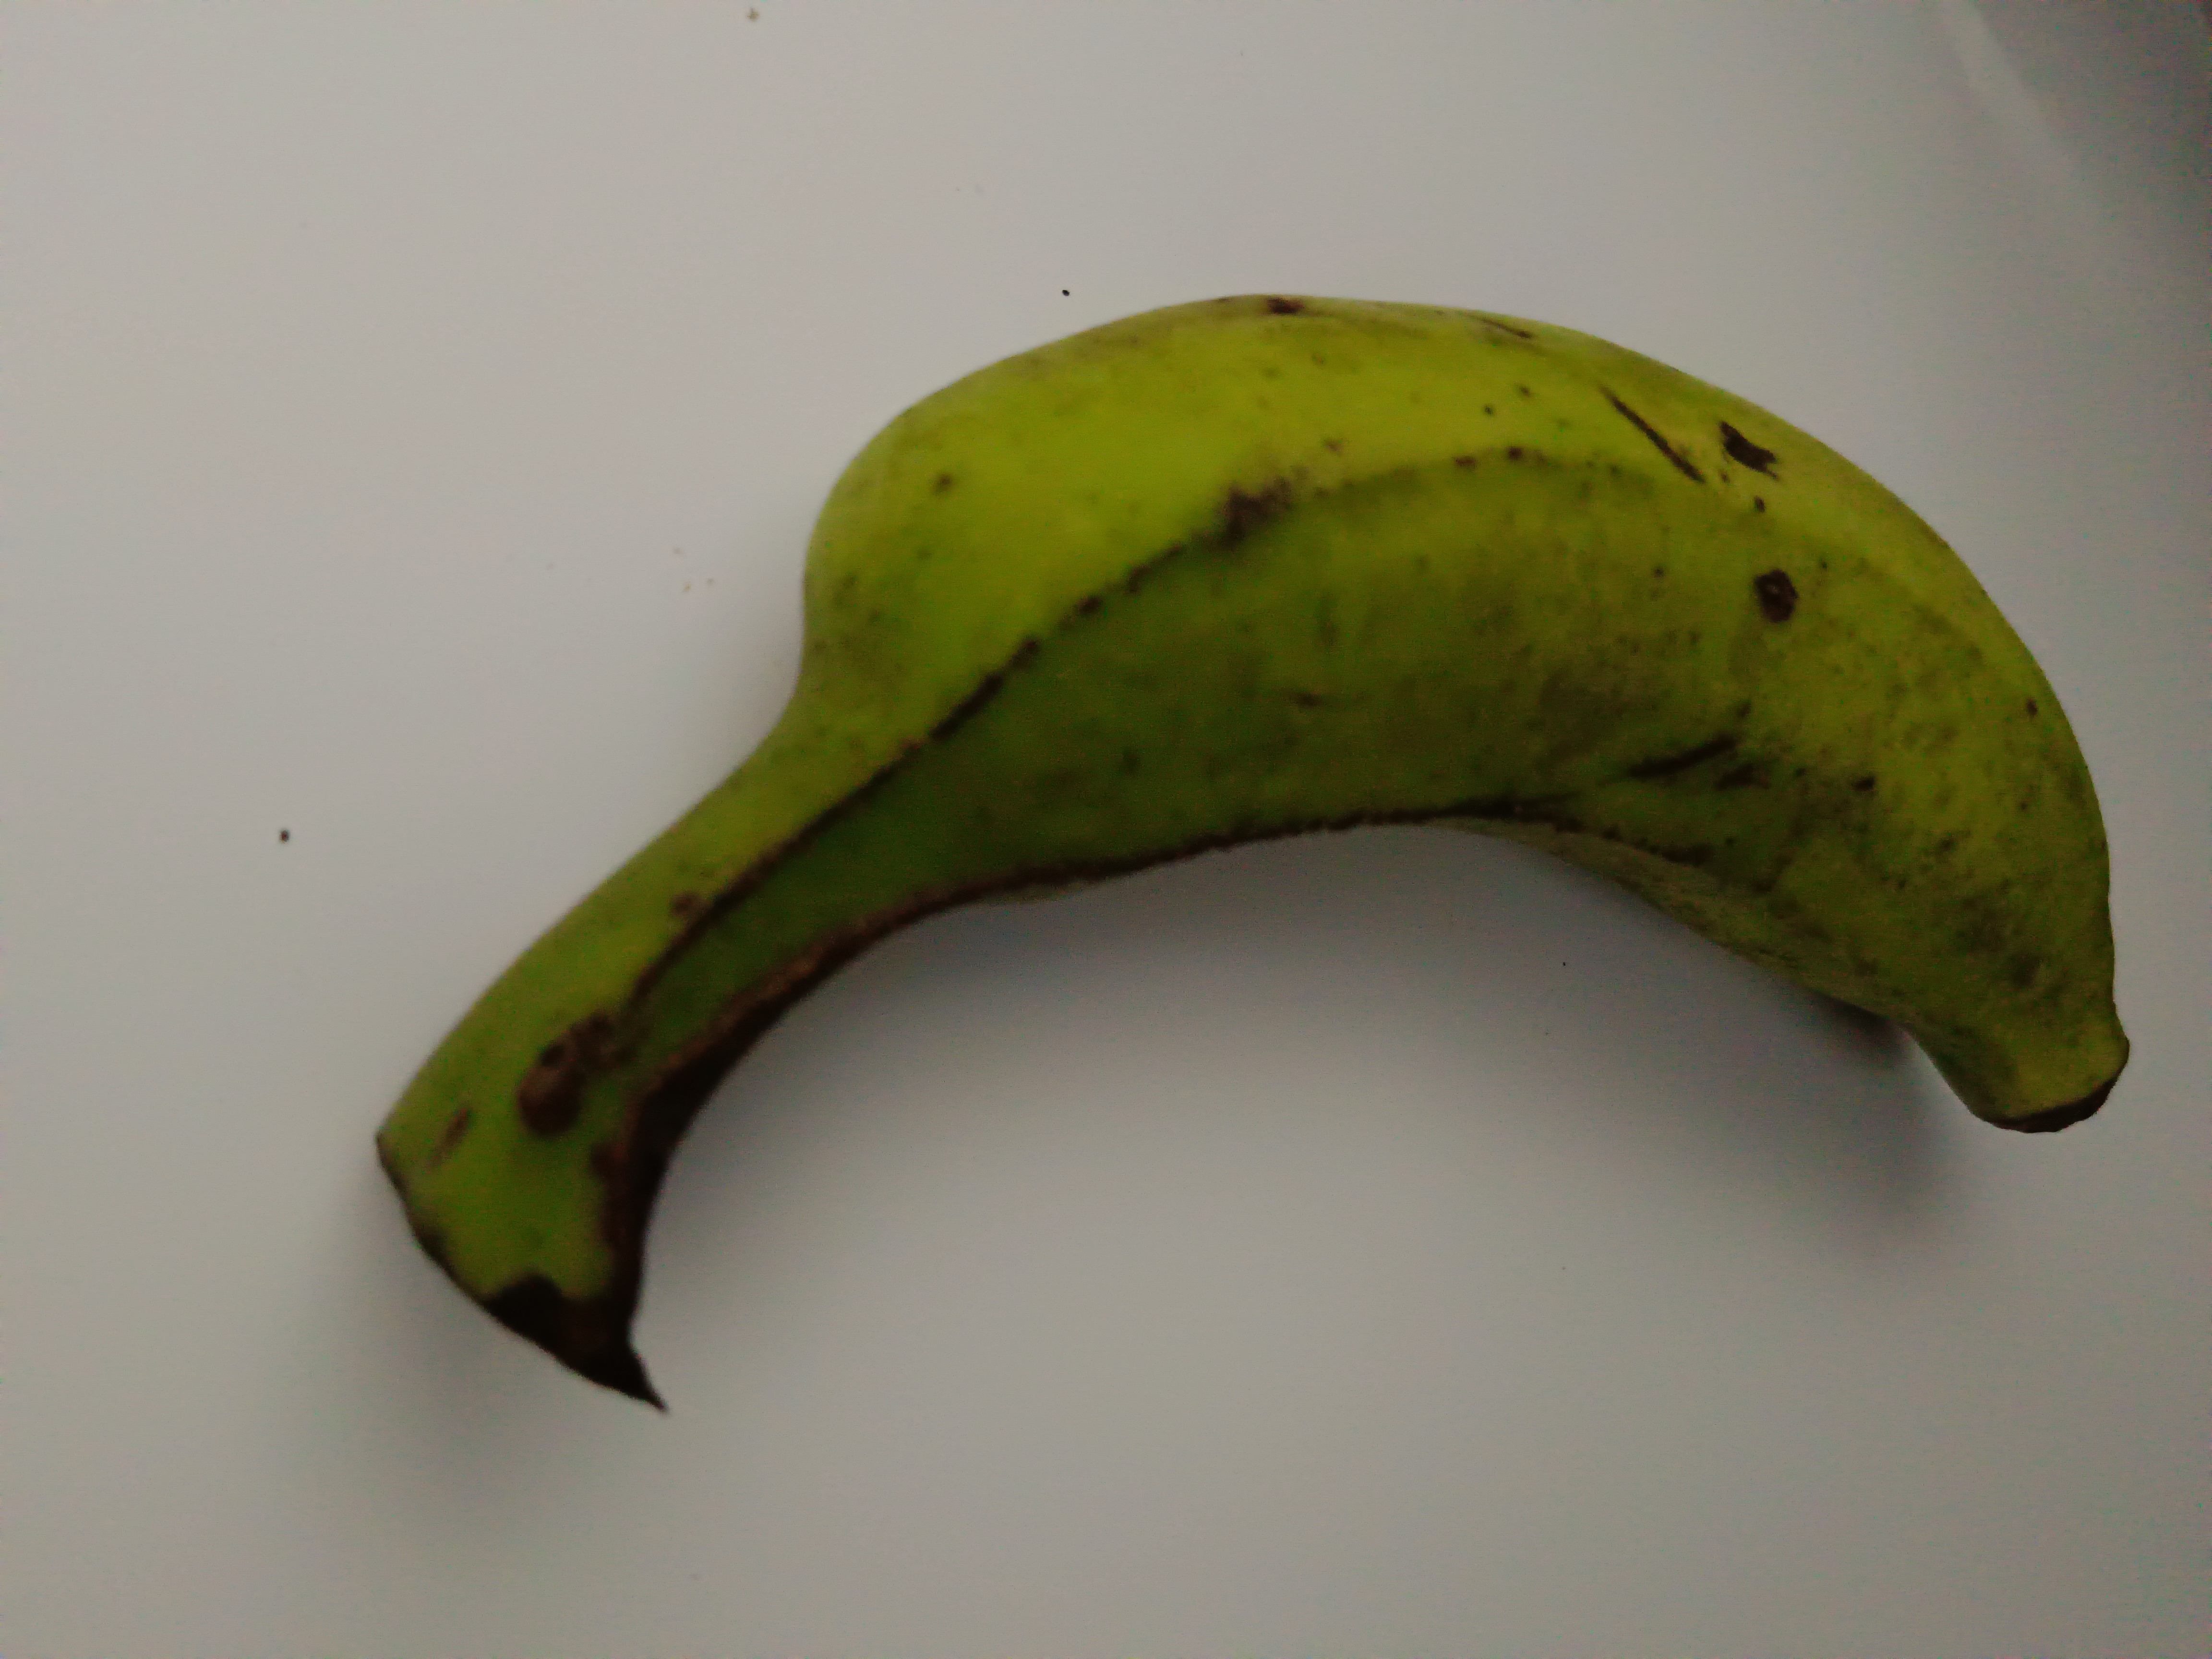
Banana variety: Shobri